Kit Young

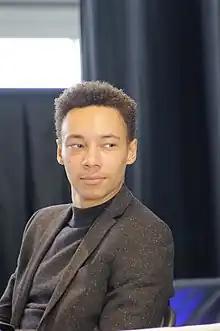
Young at the 2021 Comic-Con Germany

Christopher William Young (born 1994) is a British actor. He began his career in theatre, earning an Ian Charleson Award nomination. On television, he starred as Jesper Fahey in the Netflix fantasy series "Shadow and Bone" (2021–2023). He won a Scottish BAFTA for his performance in the horror film "Out of Darkness" (2022). His other films include "The School for Good and Evil" (2022).